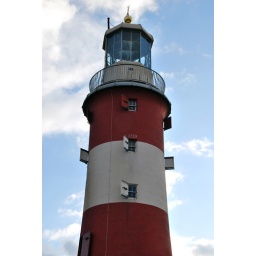
Smeaton's Tower - Plymouth, lucky to get some blue sky in November :)